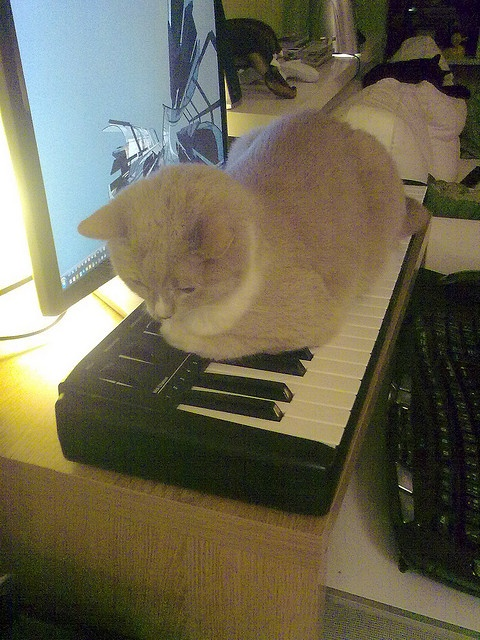
A cat laying on top of a music keyboard in front of a desktop computer monitor.
A cat sits on top of a piano keyboard.
A picture of a cat on a keyboard.
A beige cat sitting on top of a musical keyboard.
The cat sits resting on top of the musical keyboard.